The Wild Wild West

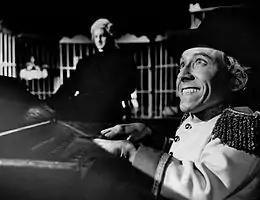
Michael Dunn as Doctor Loveless.

Young's replacement, Fred Freiberger, returned the series to its original concept. It was on his watch that writer John Kneubuhl, inspired by a magazine article about Michael Dunn, created the arch-villain Dr. Miguelito Quixote Loveless. Phoebe Dorin, who played Loveless' assistant, Antoinette, recalled: "Michael Garrison came to see [our] nightclub act when he was in New York. Garrison said to himself, 'Michael Dunn would make the most extraordinary villain. People have never seen anything like him before, and he's a fabulous little actor and he's funny as hell.' And, Garrison felt, if Michael Dunn sang on every show, with the girl, it would be an extraordinary running villain. He came backstage and he told us who he was and he said he was going to do a television show called "The Wild Wild West" and we would be called. We thought, 'Yeah, yeah, we've heard all that before.' But he did call us and the show was a fantastic success. And that's how it started, because he saw the nightclub act." Loveless was introduced in "The Night the Wizard Shook The Earth", the show's sixth produced, but third televised episode. The character became an immediate hit and Dunn was contracted to appear in four episodes per season. Because of health problems, however, Dunn only appeared in 10 episodes instead of 16.